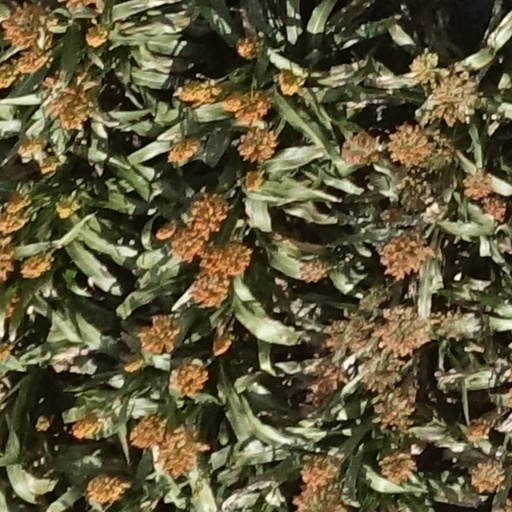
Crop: sorghum